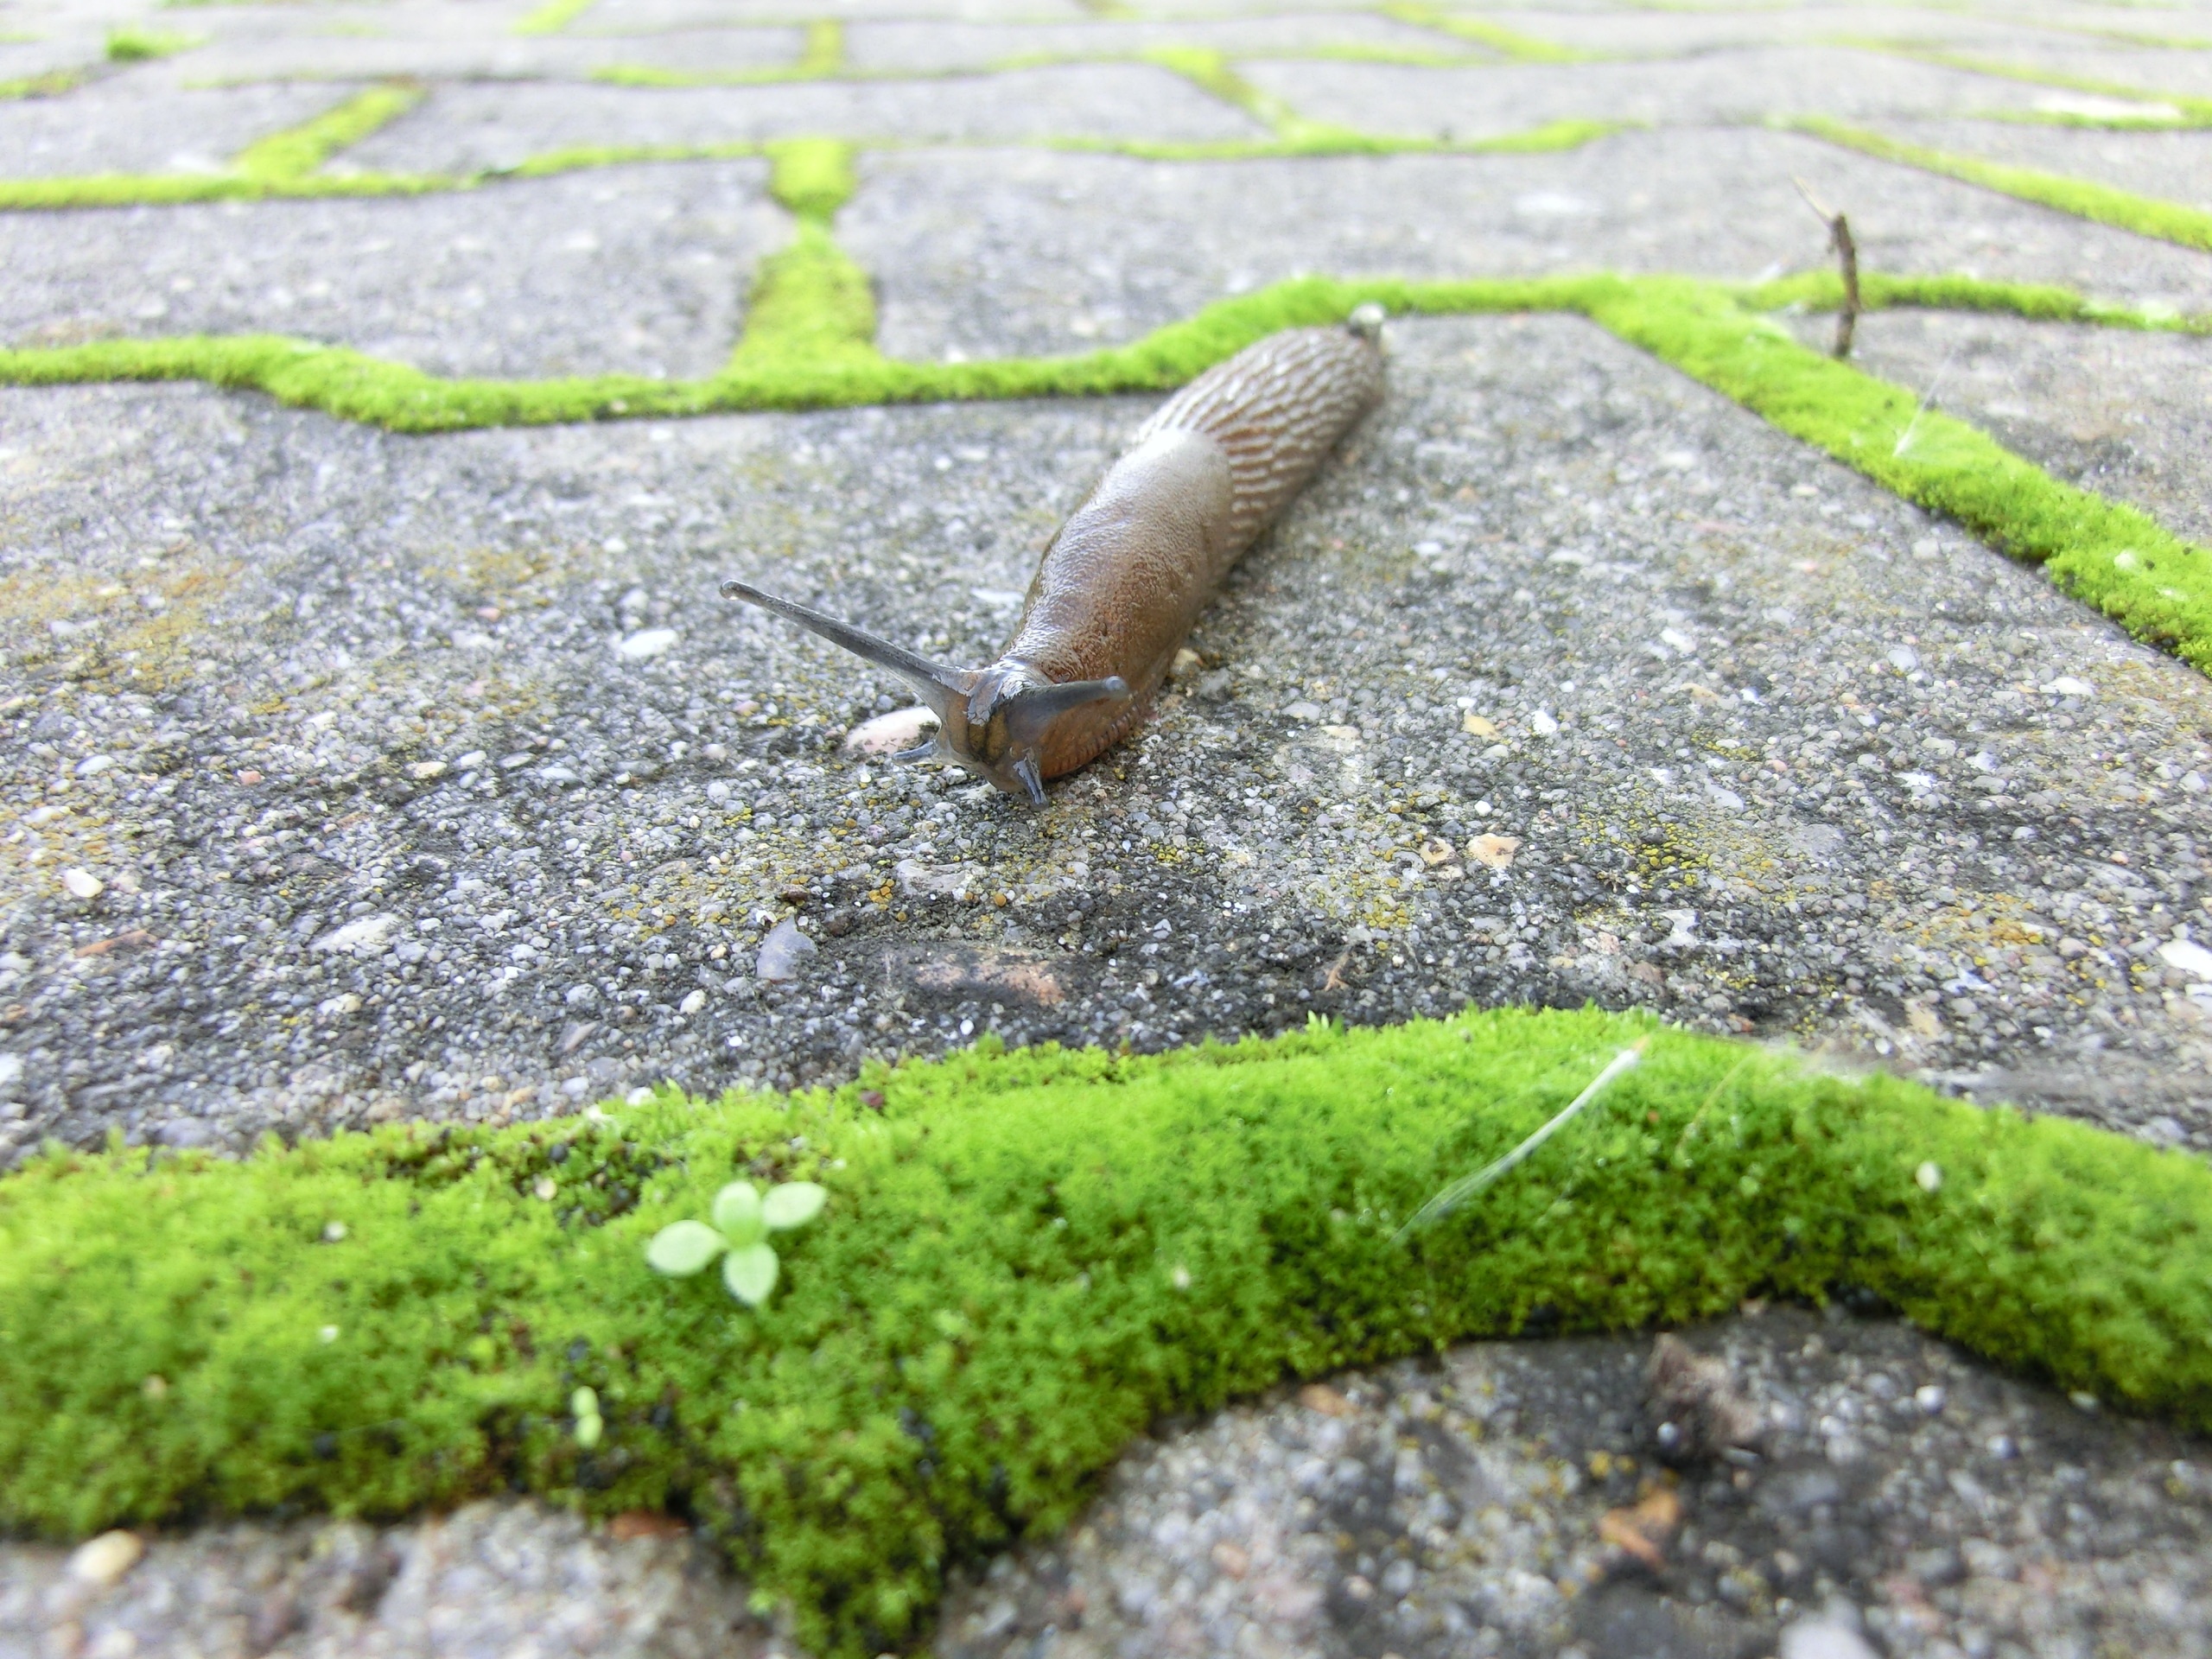
nature, grass, lawn, leaf, moss, wildlife, green, insect, soil, fauna, invertebrate, snail, macro photography, grass family, naktschnecke